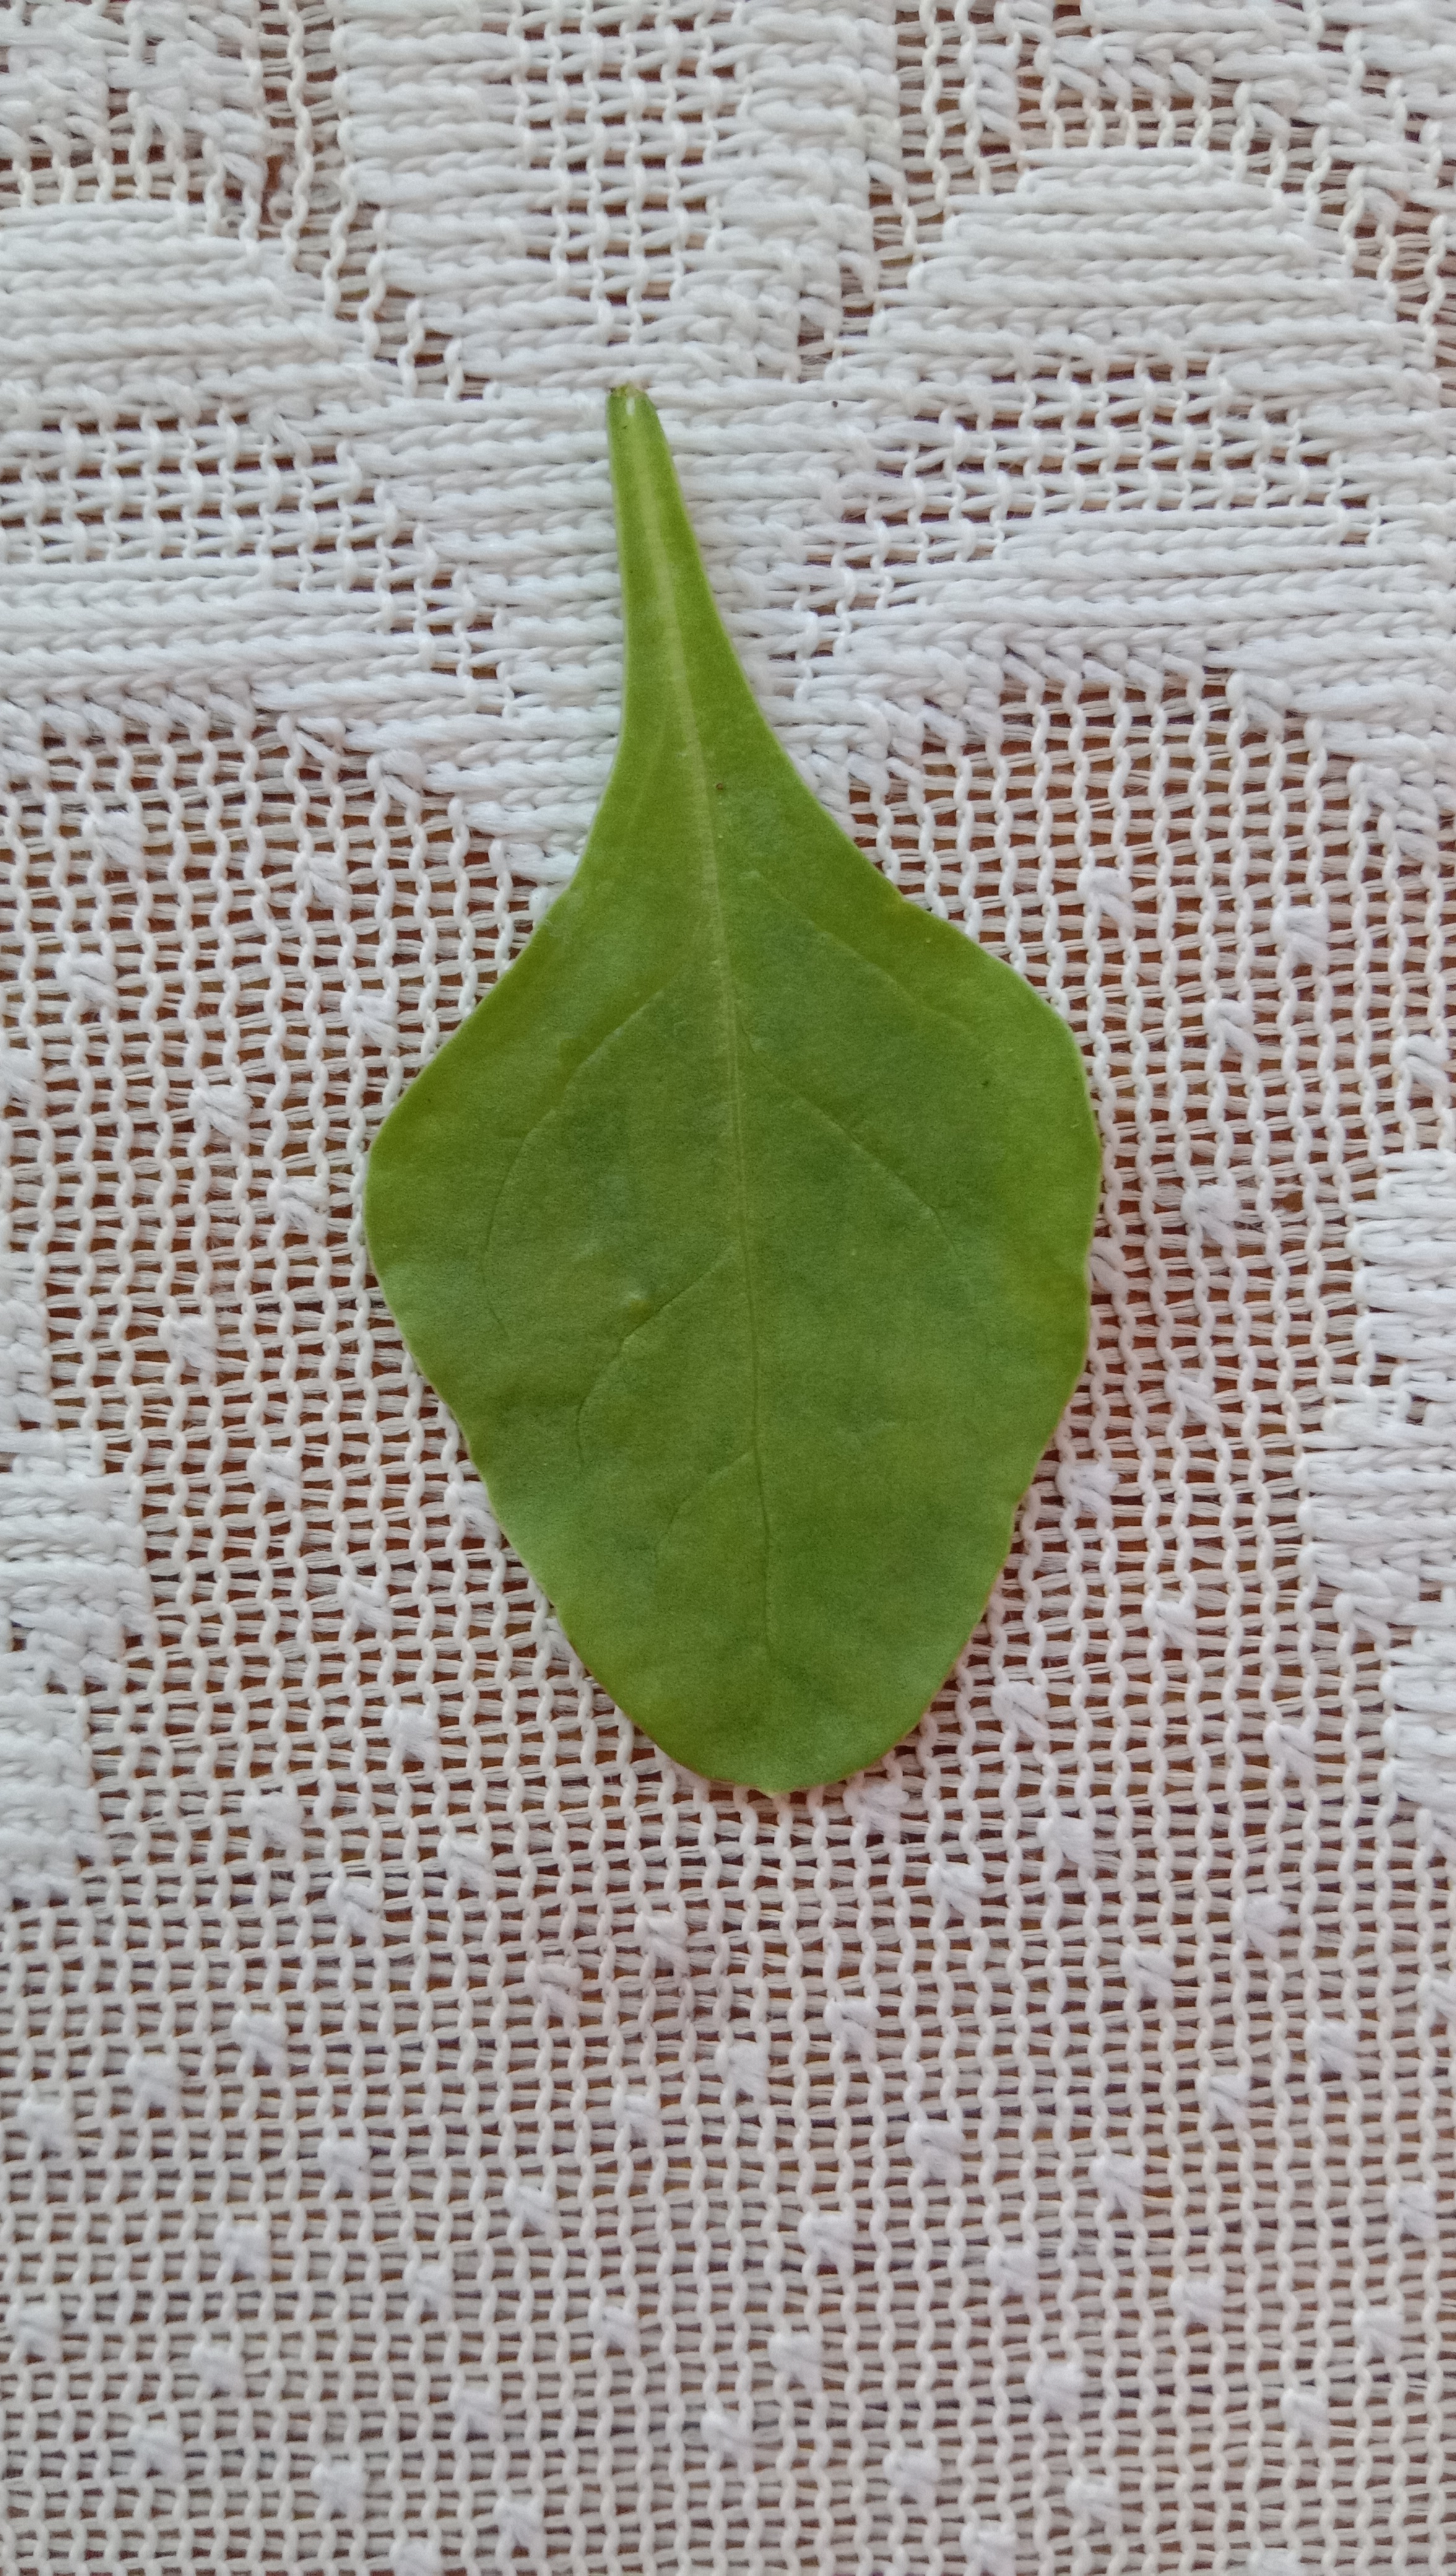
Plant: Palak(Spinach)